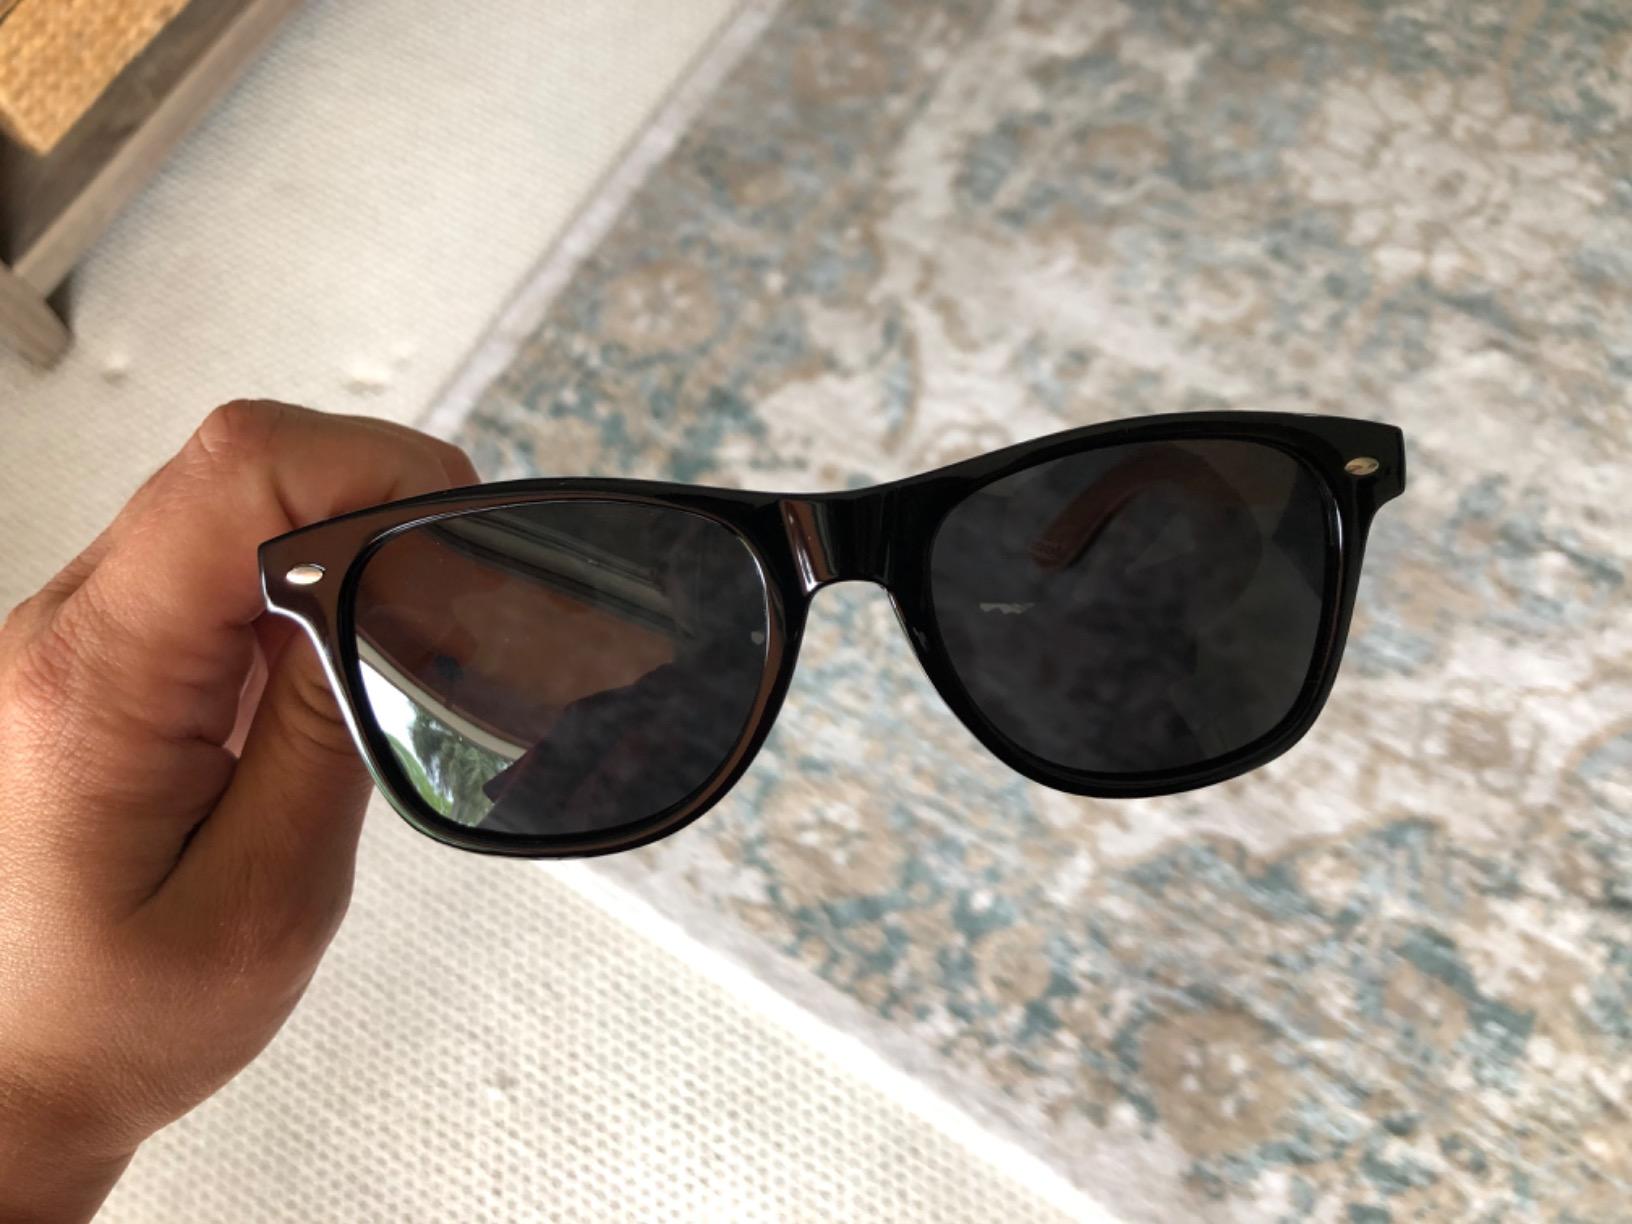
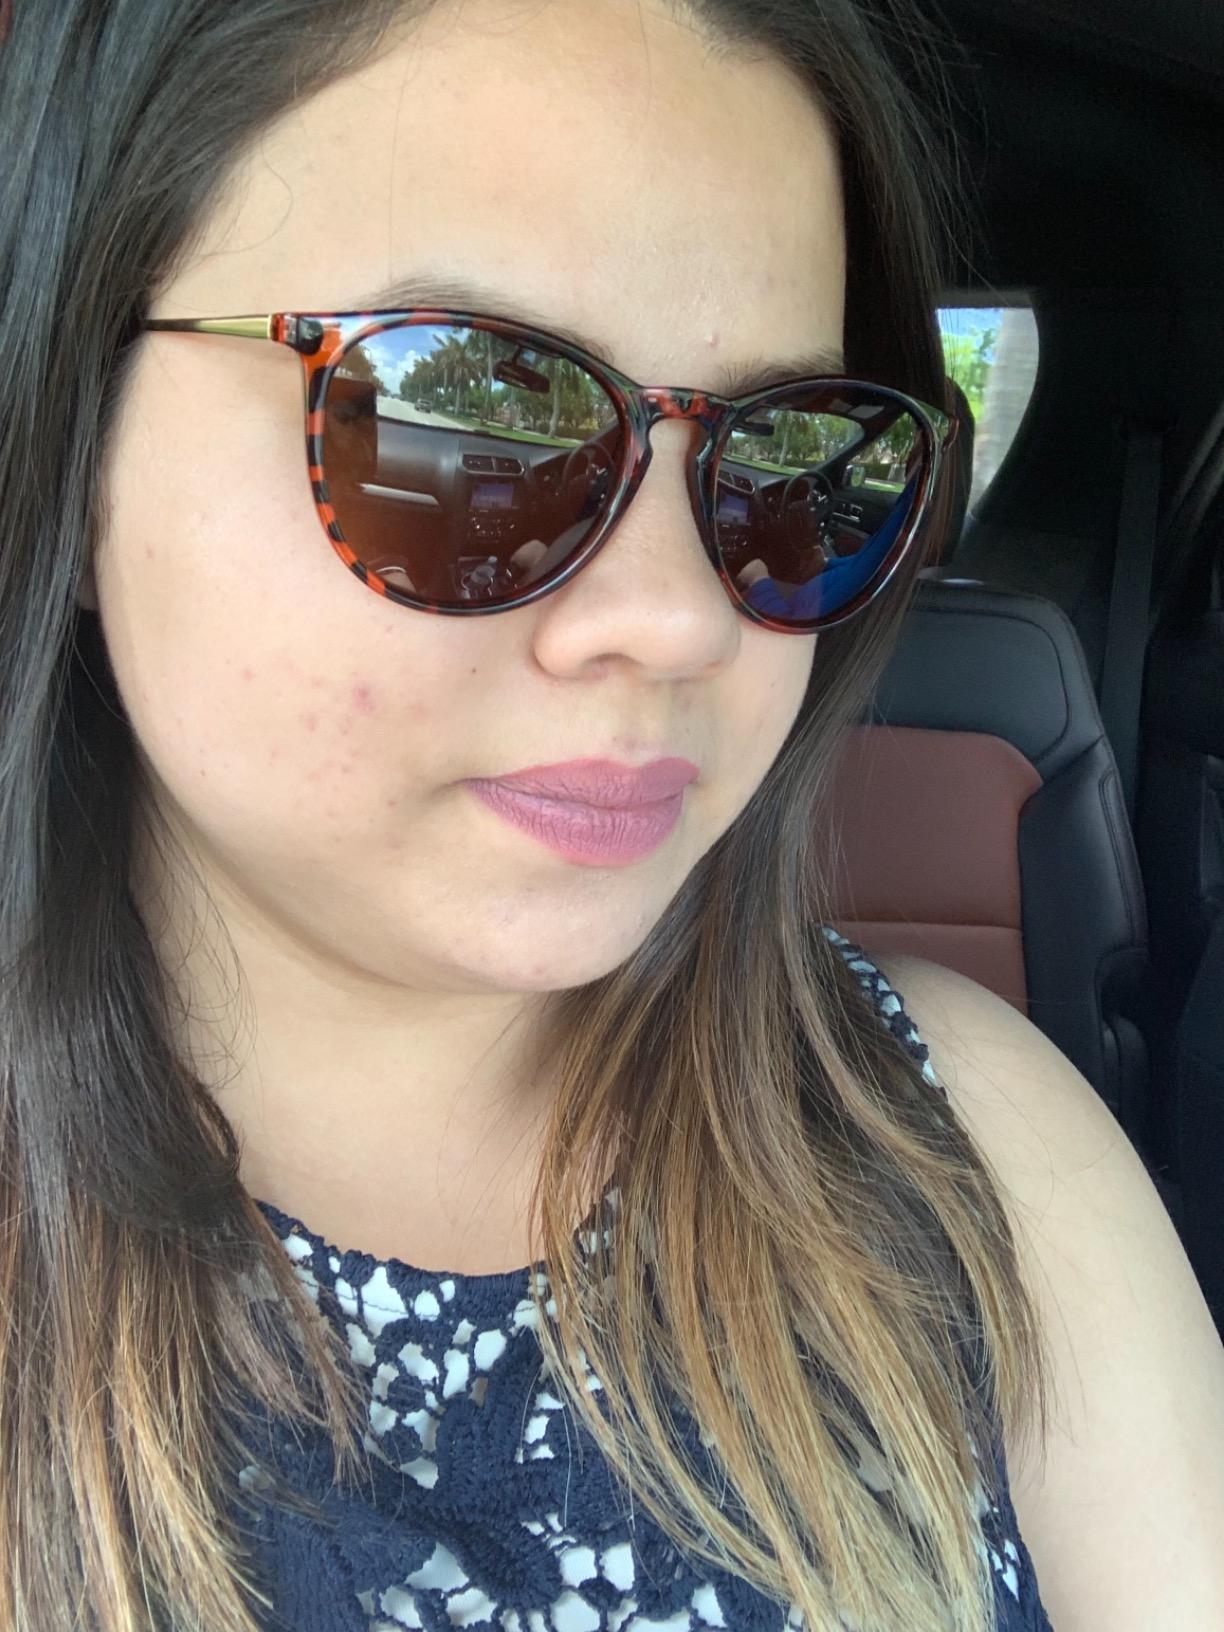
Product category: accessories_sunglasses
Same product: no